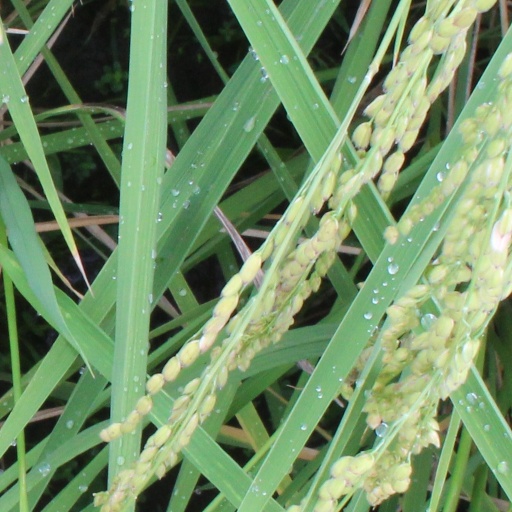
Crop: rice